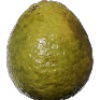
Label: guava